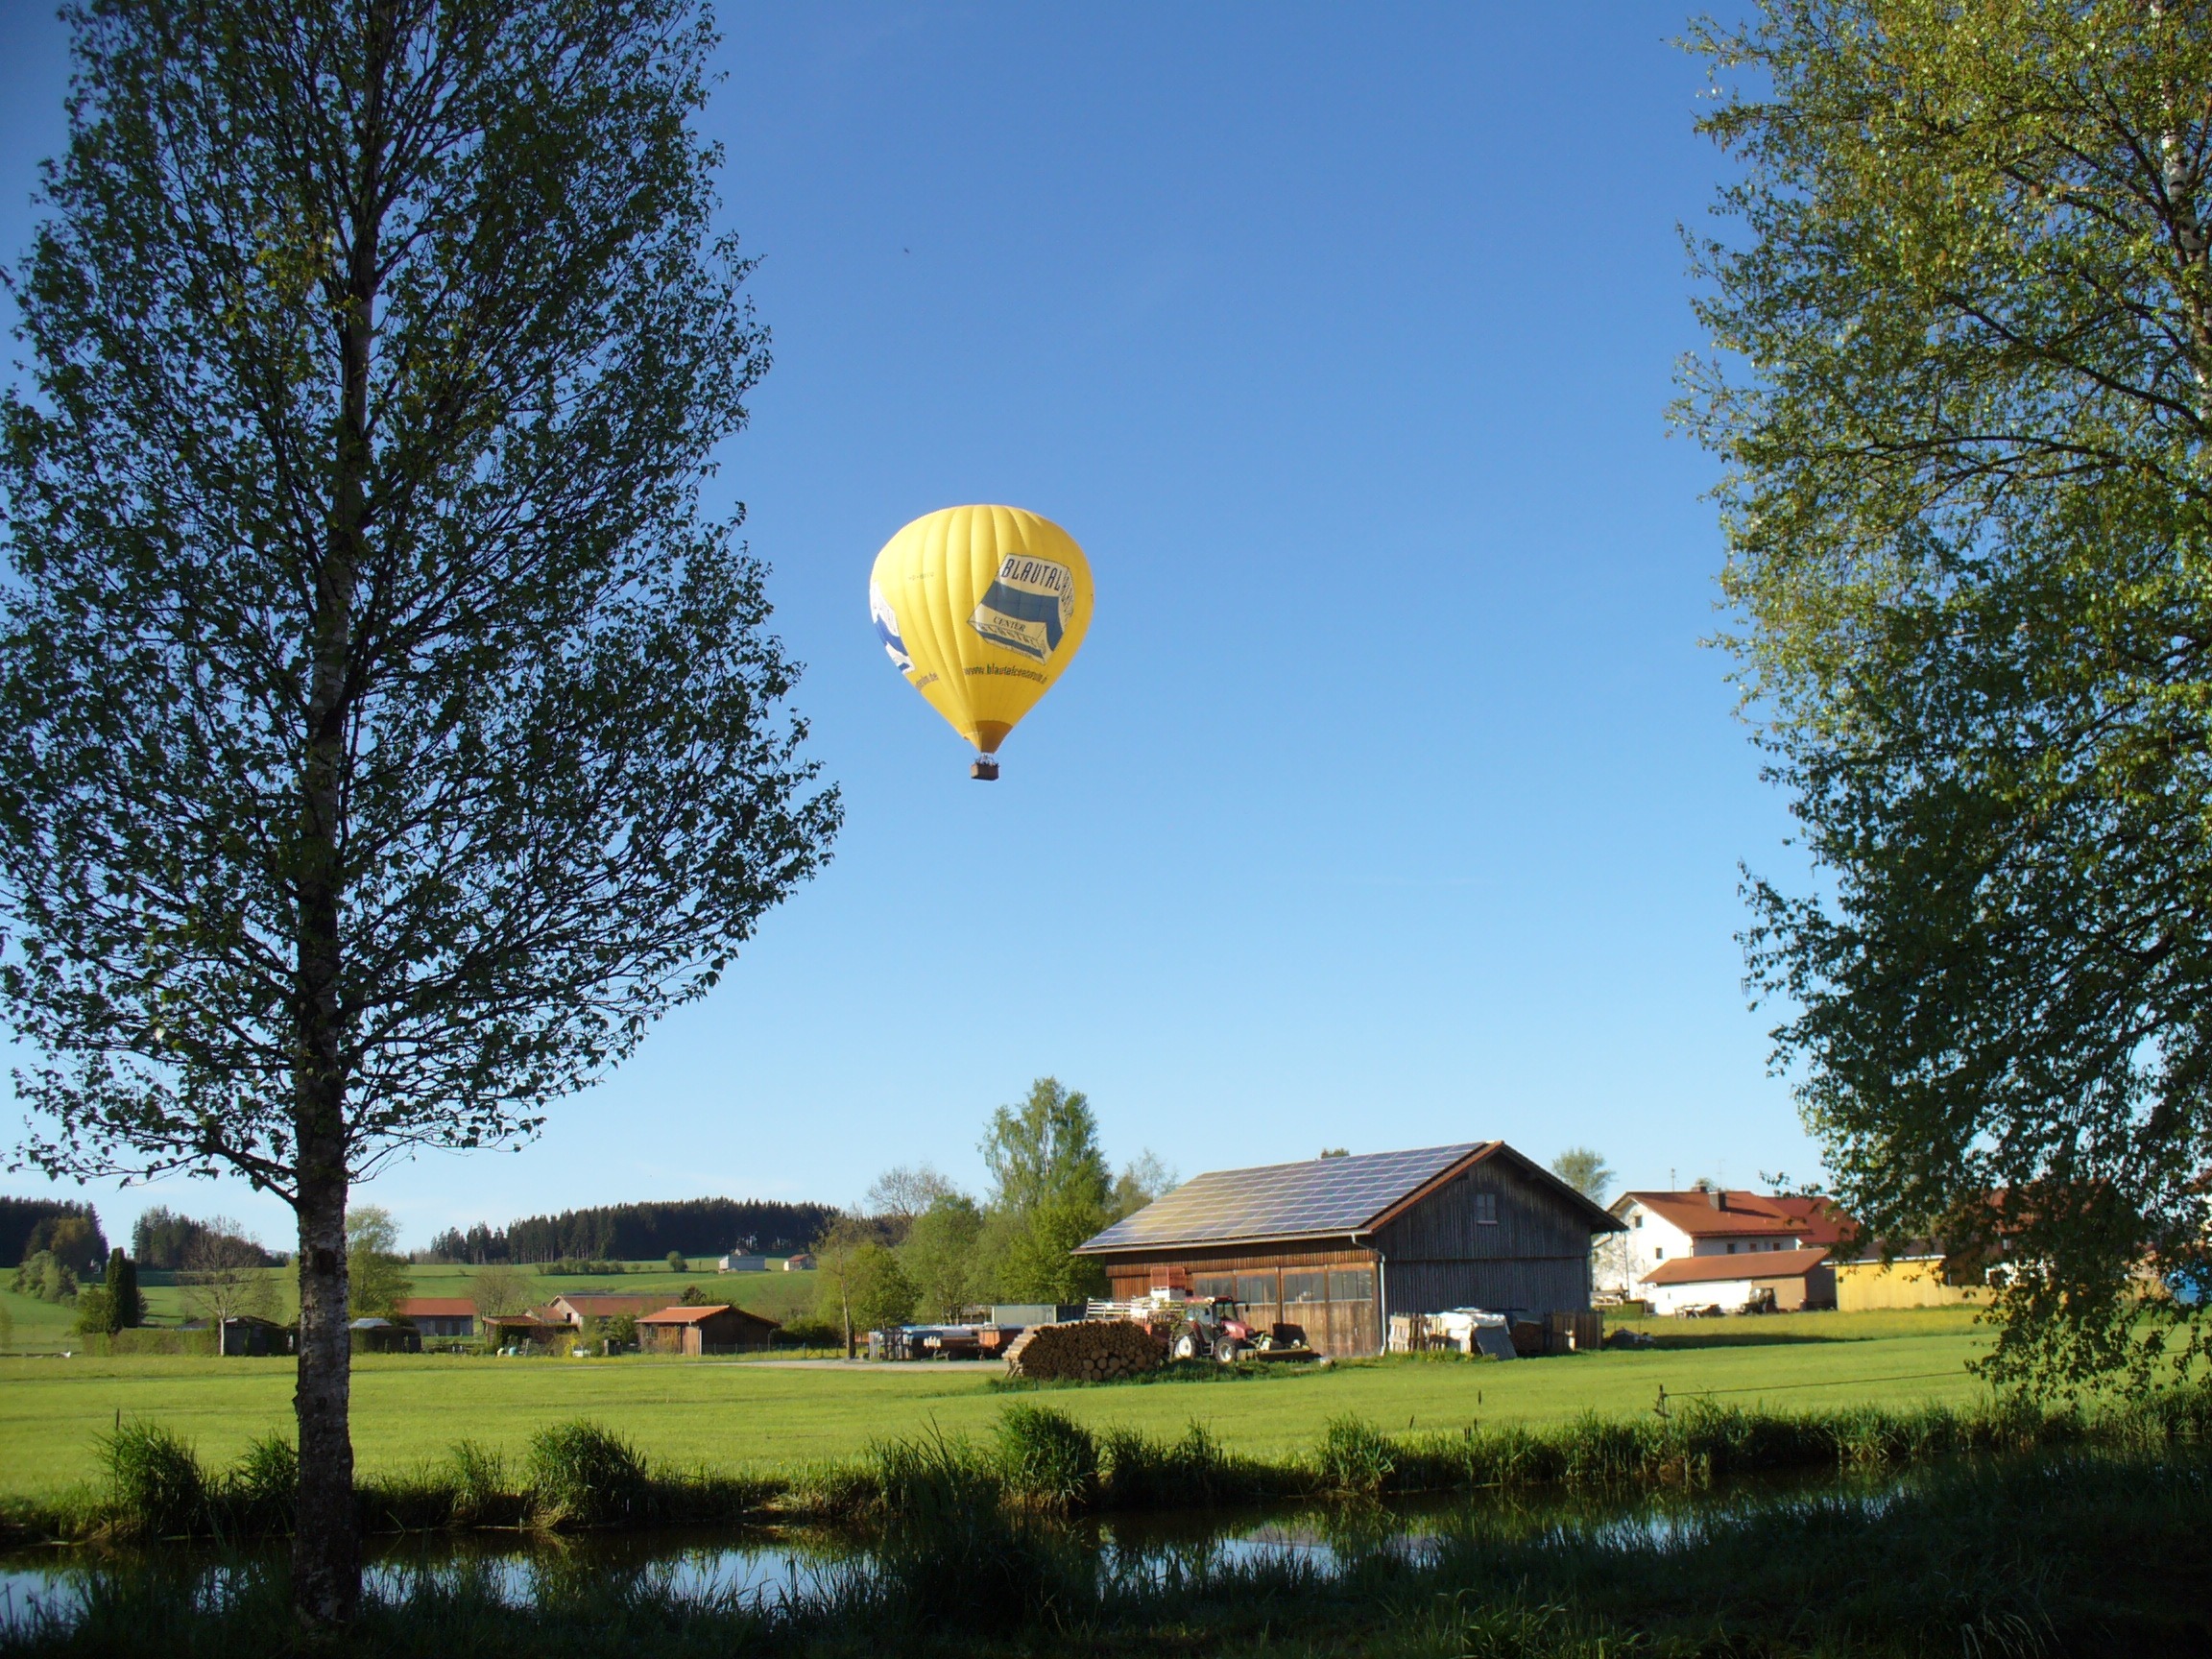
landscape, nature, sky, meadow, balloon, hot air balloon, fly, aircraft, vehicle, aviation, freedom, idyll, air sports, hot air ballooning, atmosphere of earth